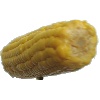
Label: Corn 1